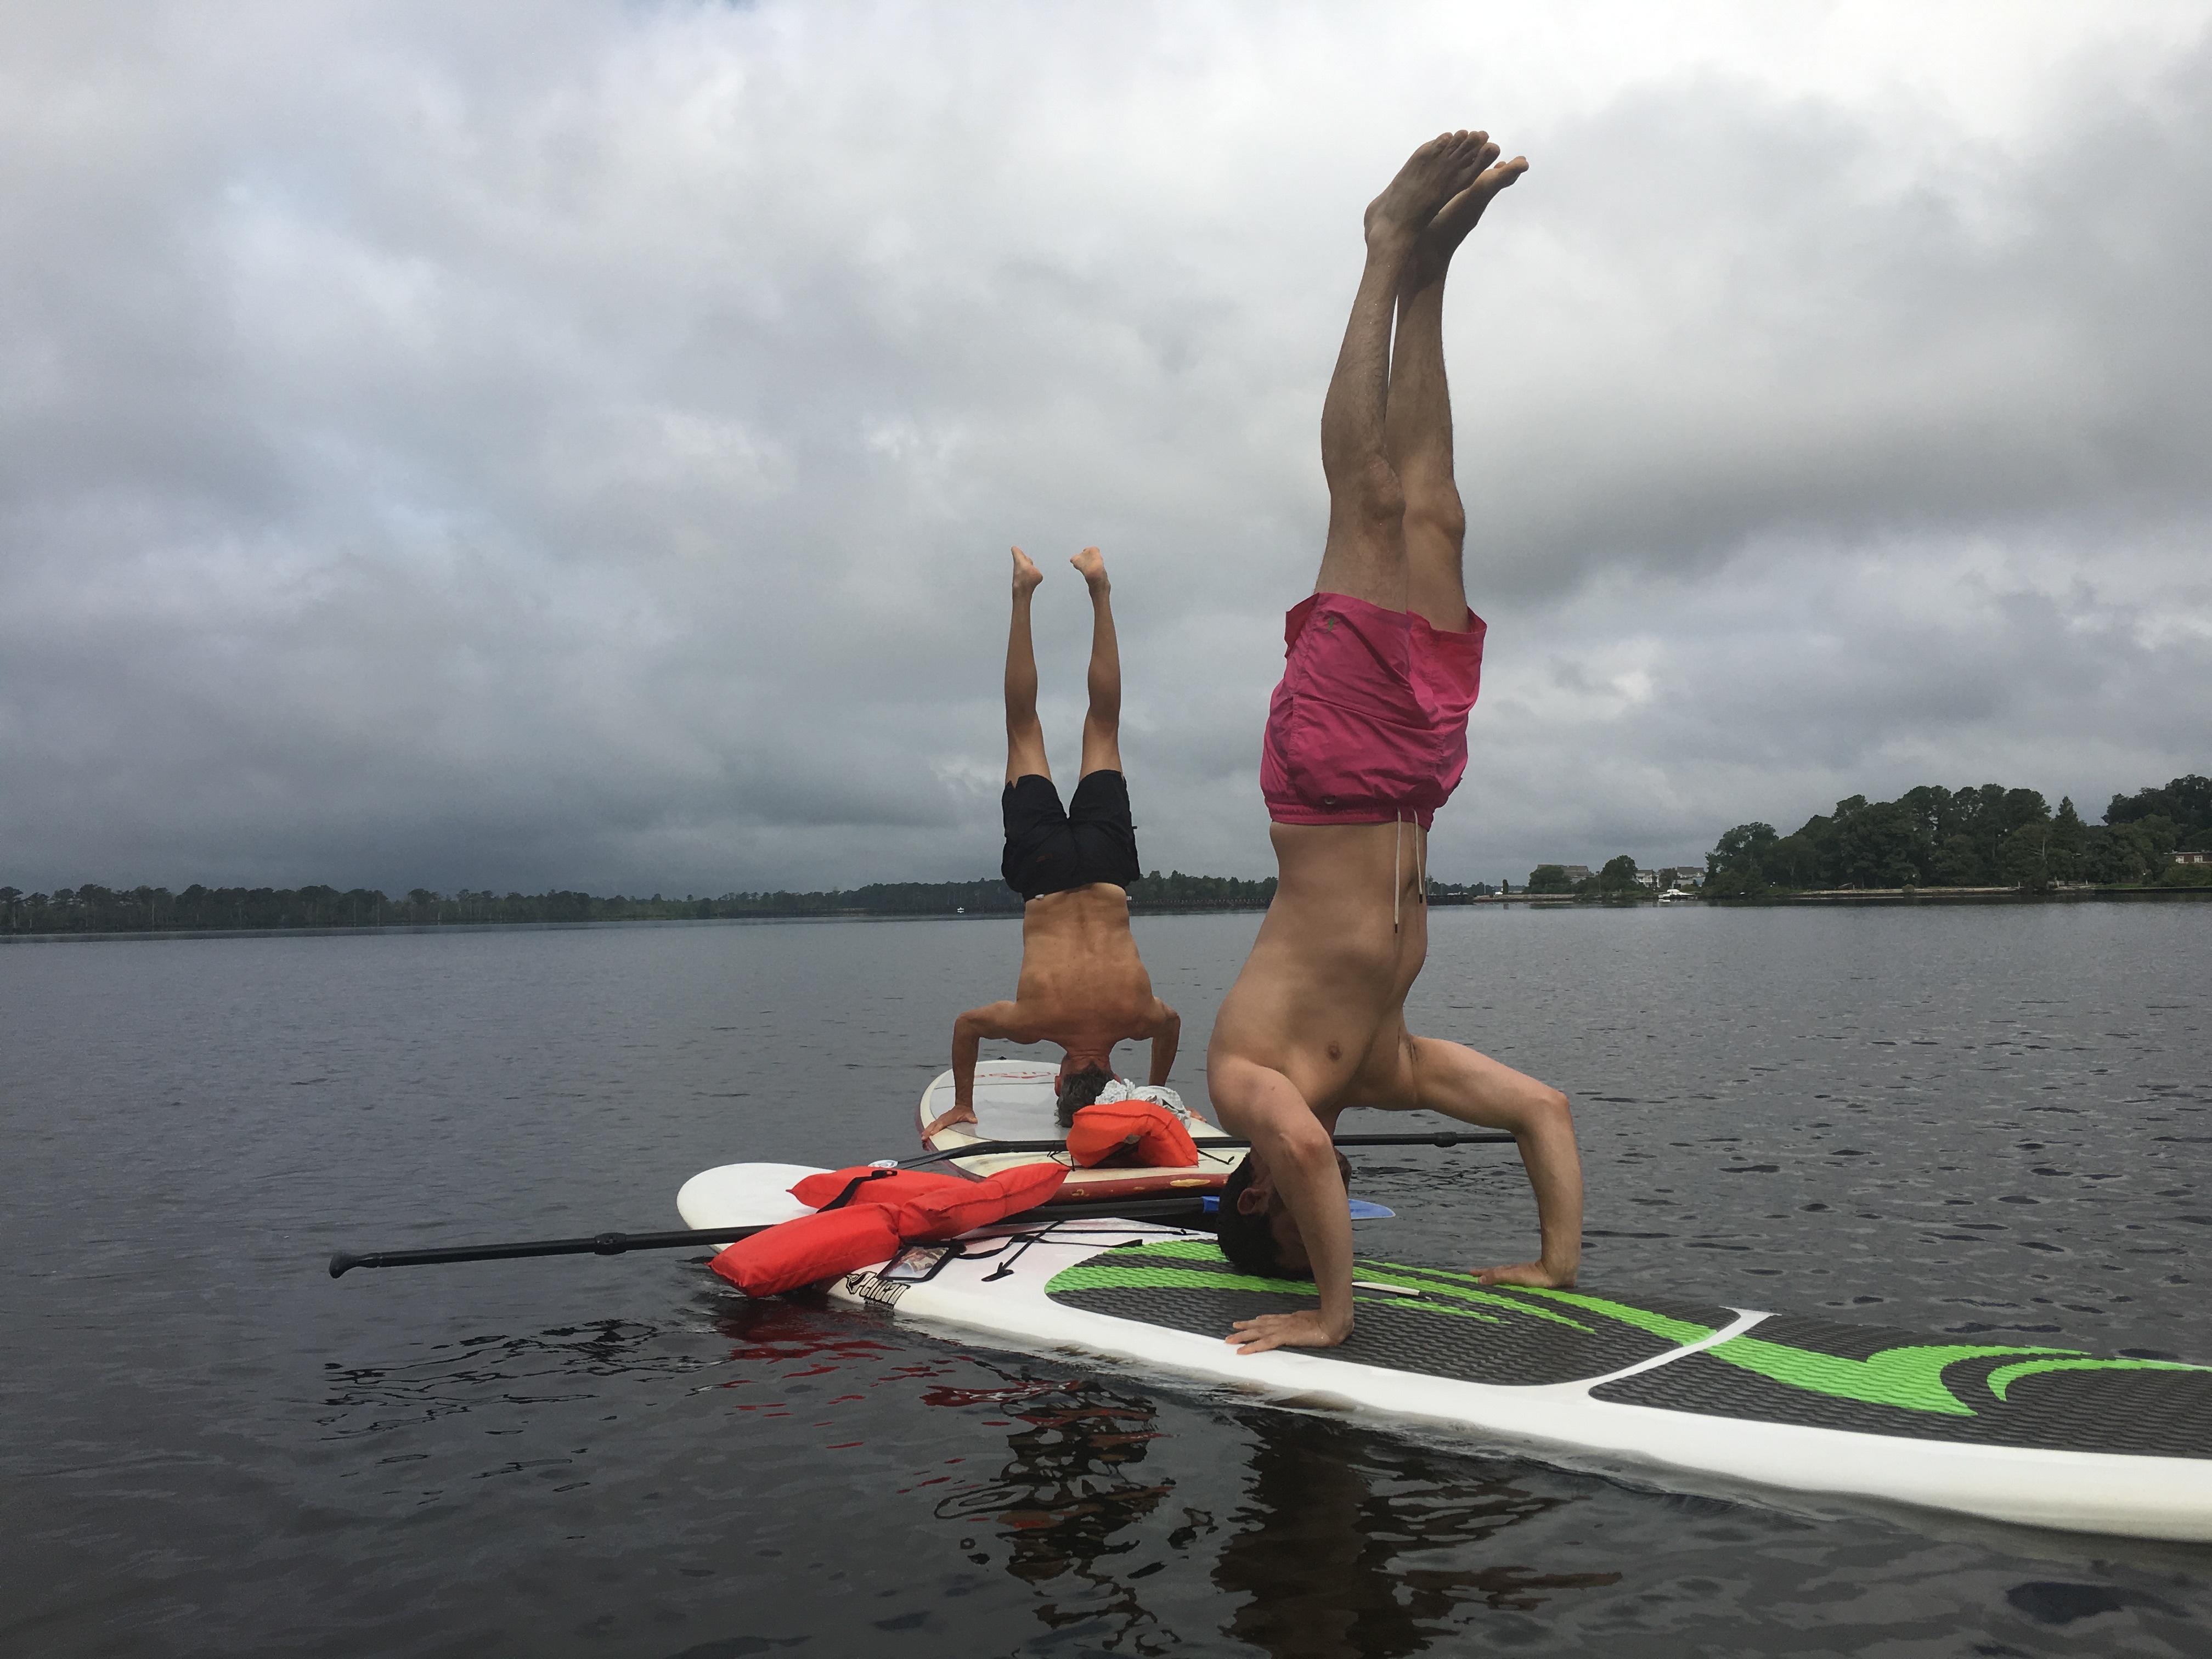
sea, nature, outdoor, person, board, sunset, sport, summer, paddle, vehicle, exercise, lifestyle, leisure, healthy, fitness, activity, sports equipment, men, fun, relaxation, meditation, happy, sports, boating, boarding, yoga, paddleboard, fit, paddleboarding, water sport, headstand, physical fitness